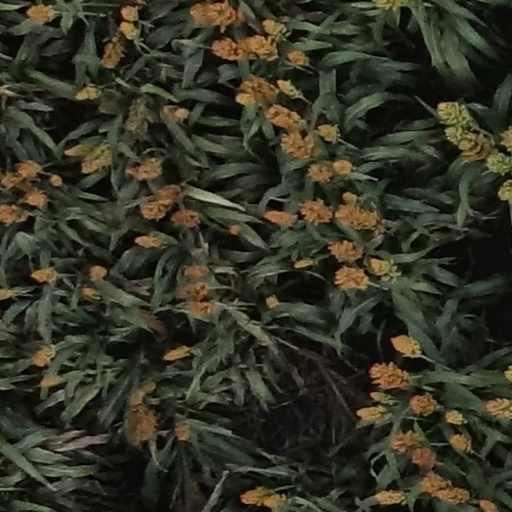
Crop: sorghum